Atkinson Clock Tower

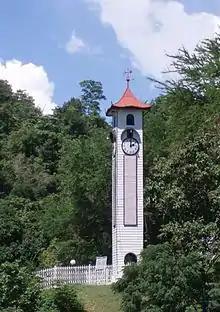
One of pre-world war II structures that still existing in Kota Kinabalu, Sabah

The Atkinson Clock Tower is the oldest standing structure in Kota Kinabalu. It was originally known as the Atkinson Memorial Clock Tower and sits in solitary on the bluff along Signal Hill Road overlooking this seaside city and capital of Sabah, Malaysia.